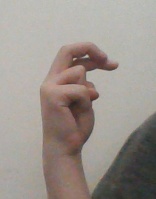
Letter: zay